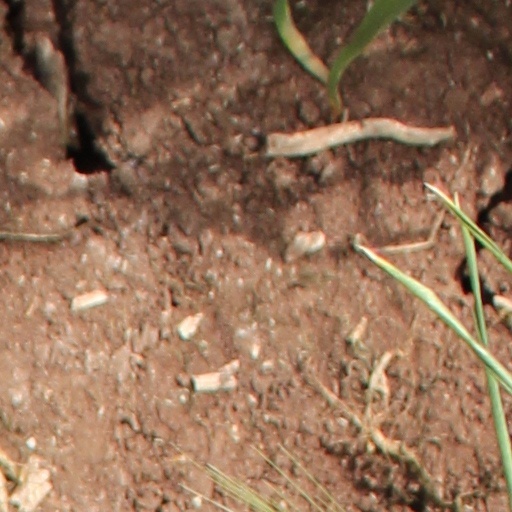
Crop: wheat